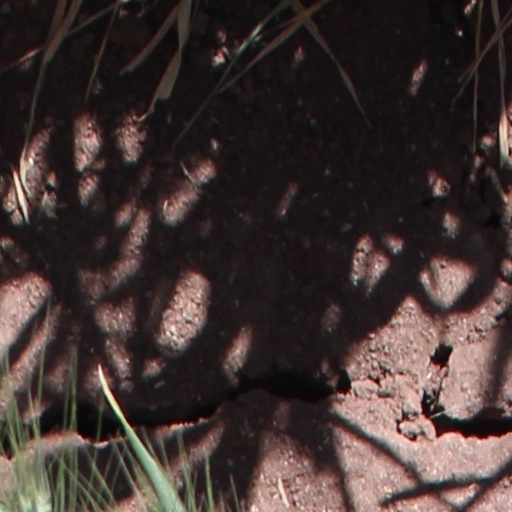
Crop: wheat